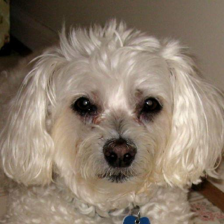
Label: animals